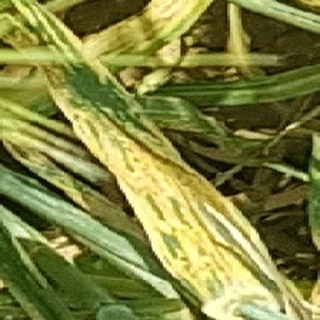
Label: wheat_yellow_rust